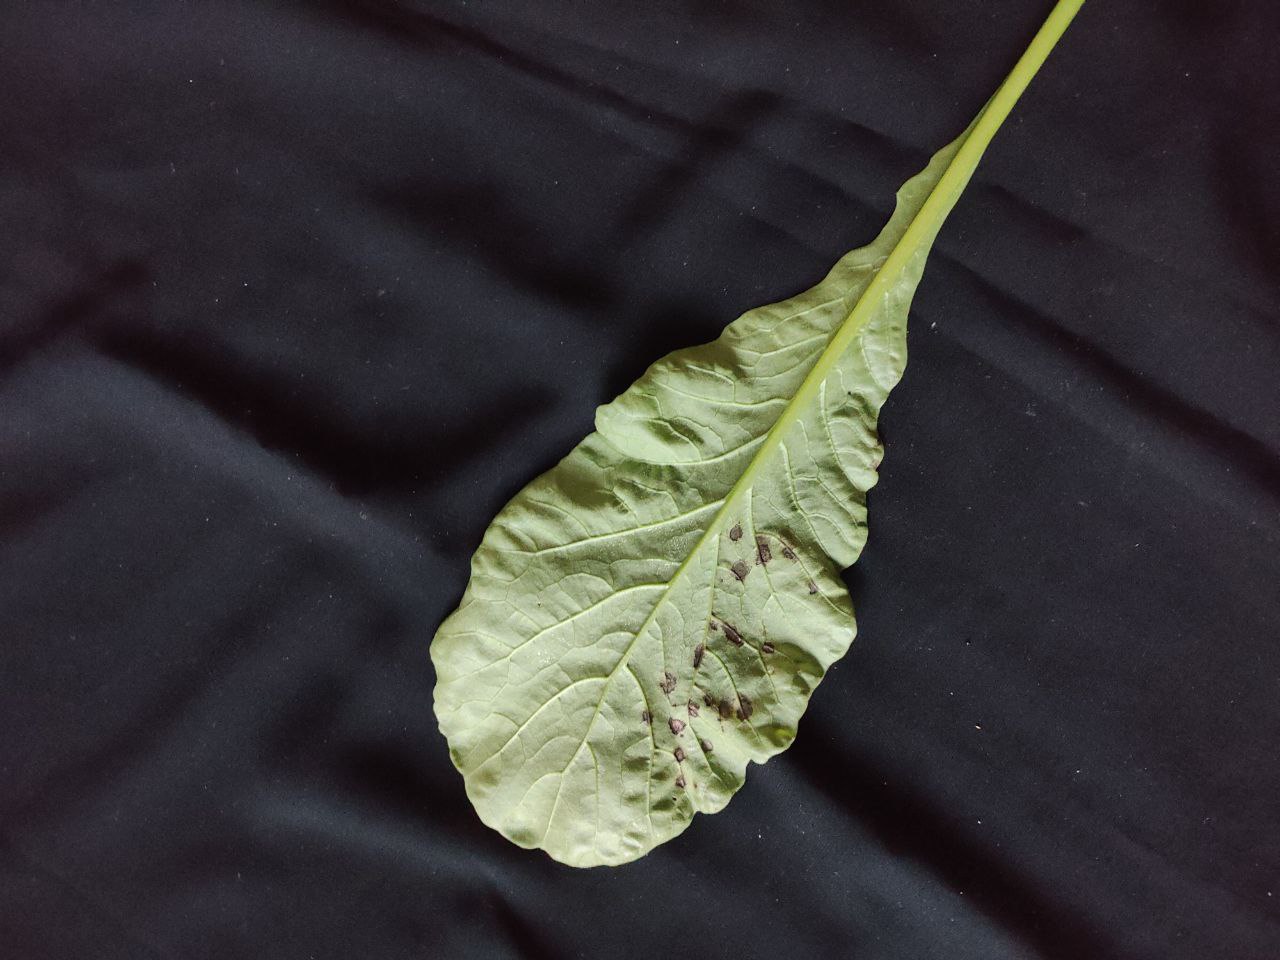
Label: Black leaf spot